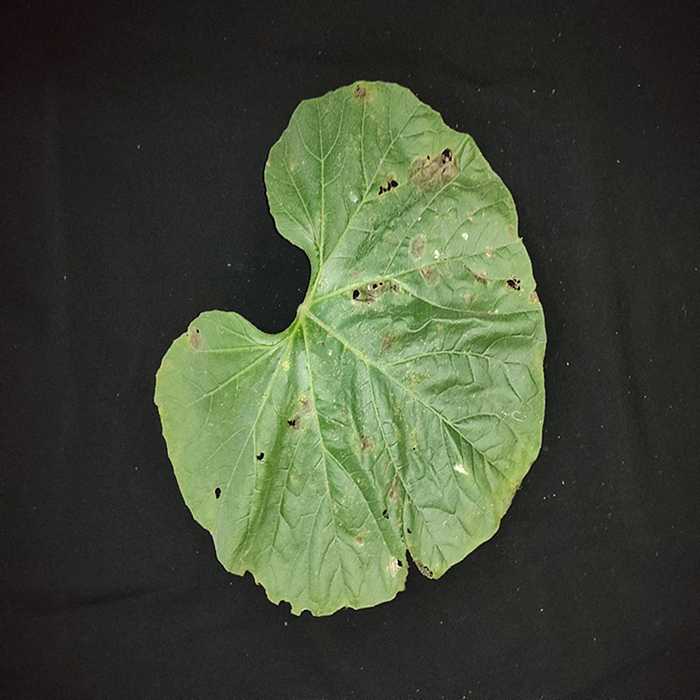
Plant: Bottle gourd
Label: Anthracnose